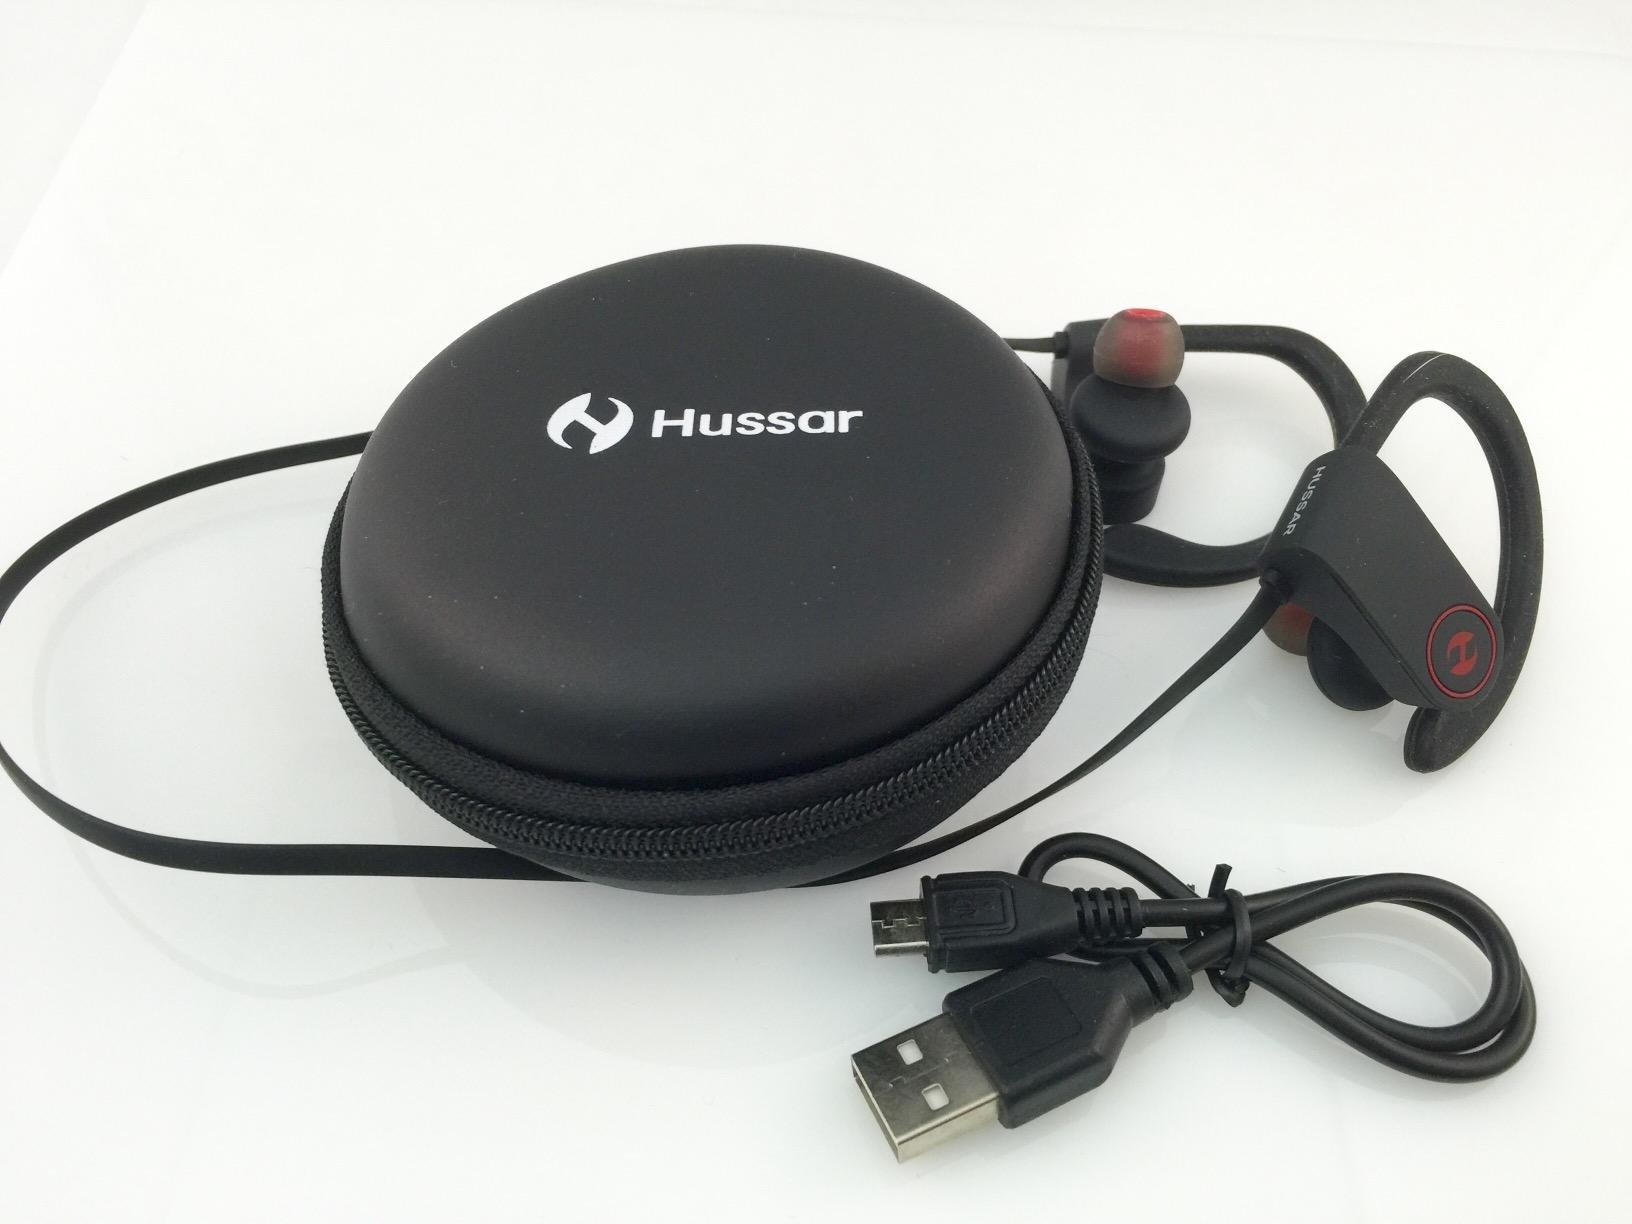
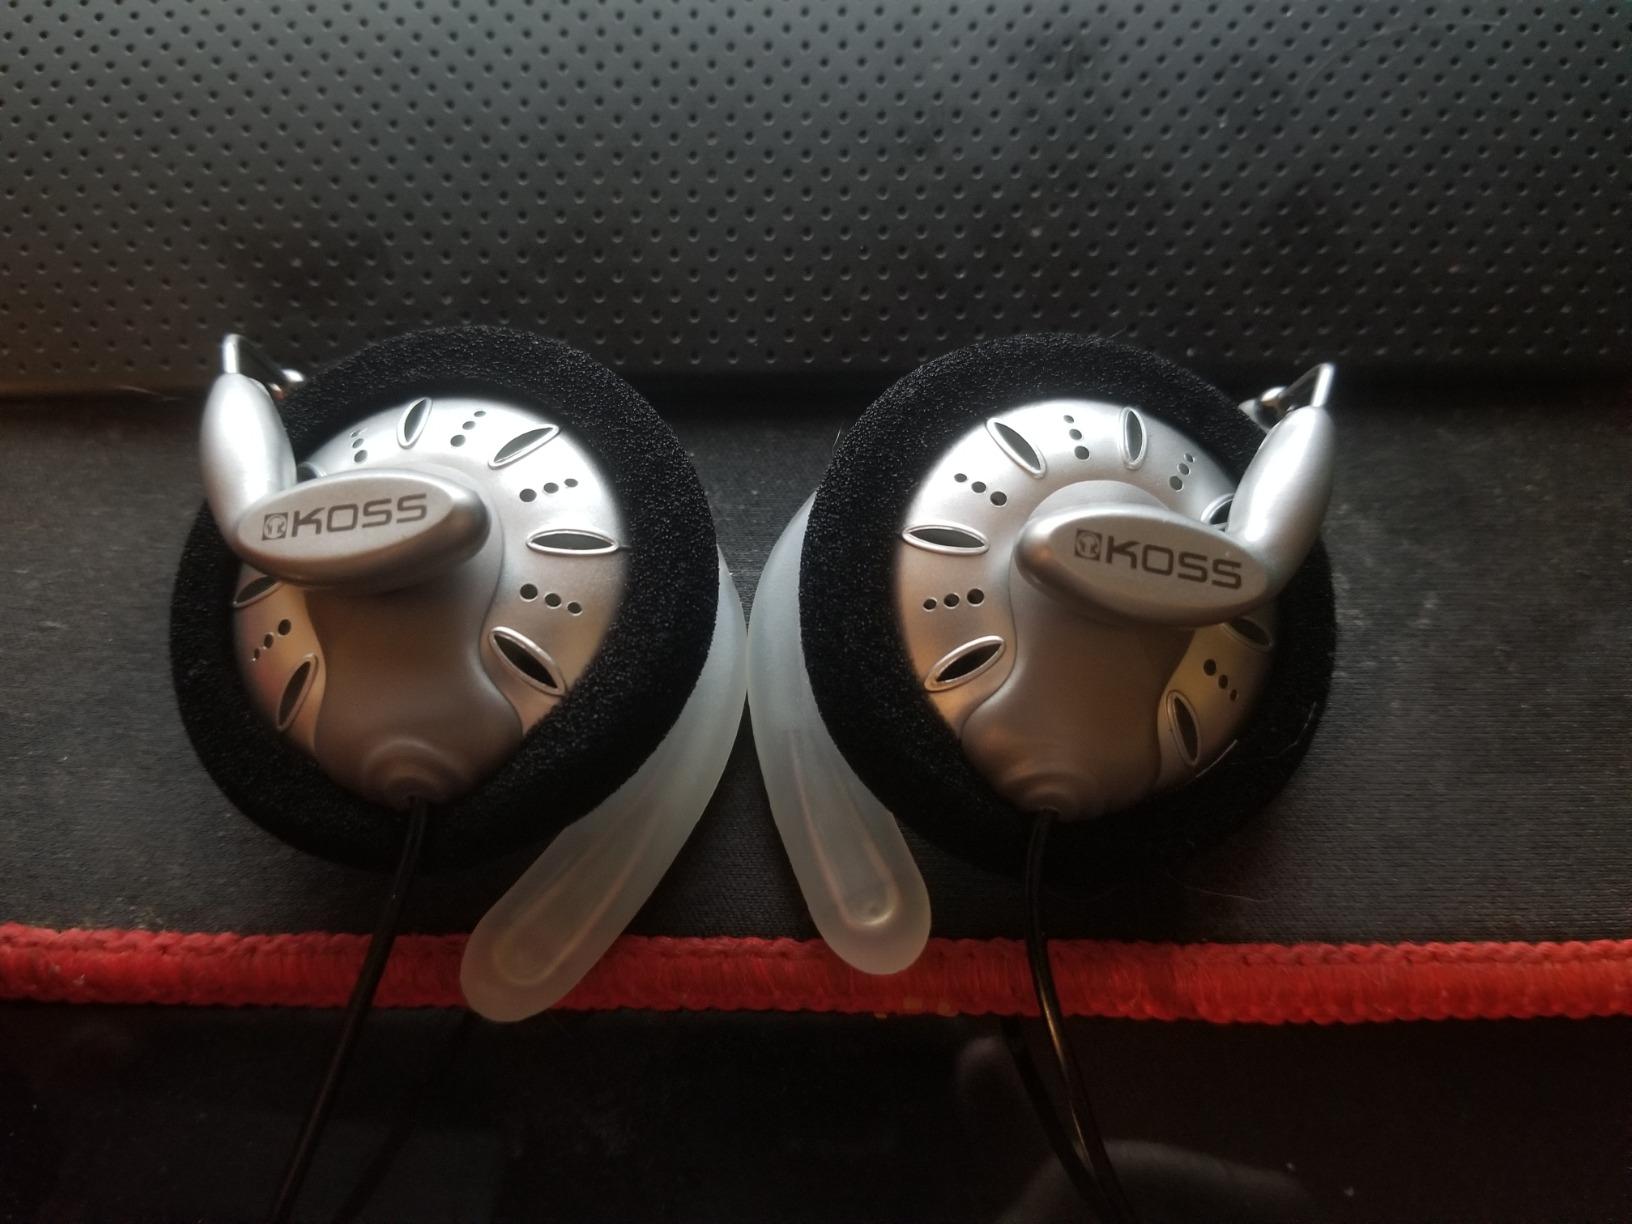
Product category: headphones
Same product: no